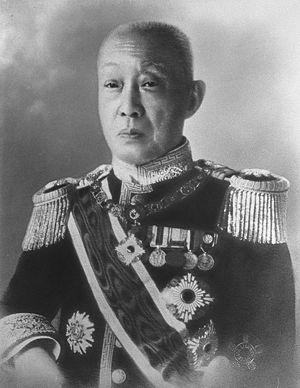
Saionji Kinmochi, né le 23 octobre 1849 à Kyōto et mort le 24 novembre 1940, est un homme d'État japonais qui fut notamment deux fois Premier ministre du Japon.
Cette liste présente les ministres des Affaires étrangères du Japon par ordre chronologique.